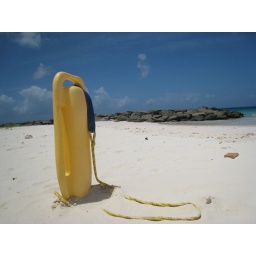
In the sand at Hilton beach in Barbados.